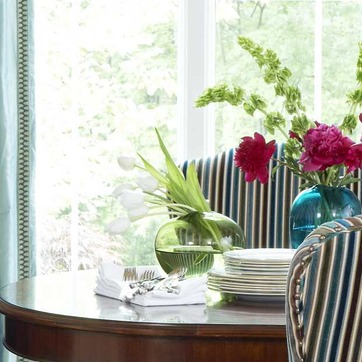
Material: foliage